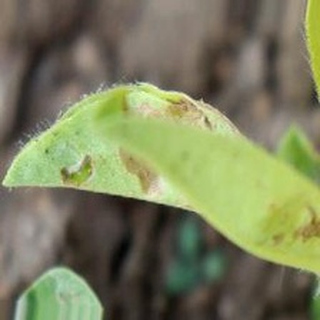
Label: groundnut_nutrition_deficiency